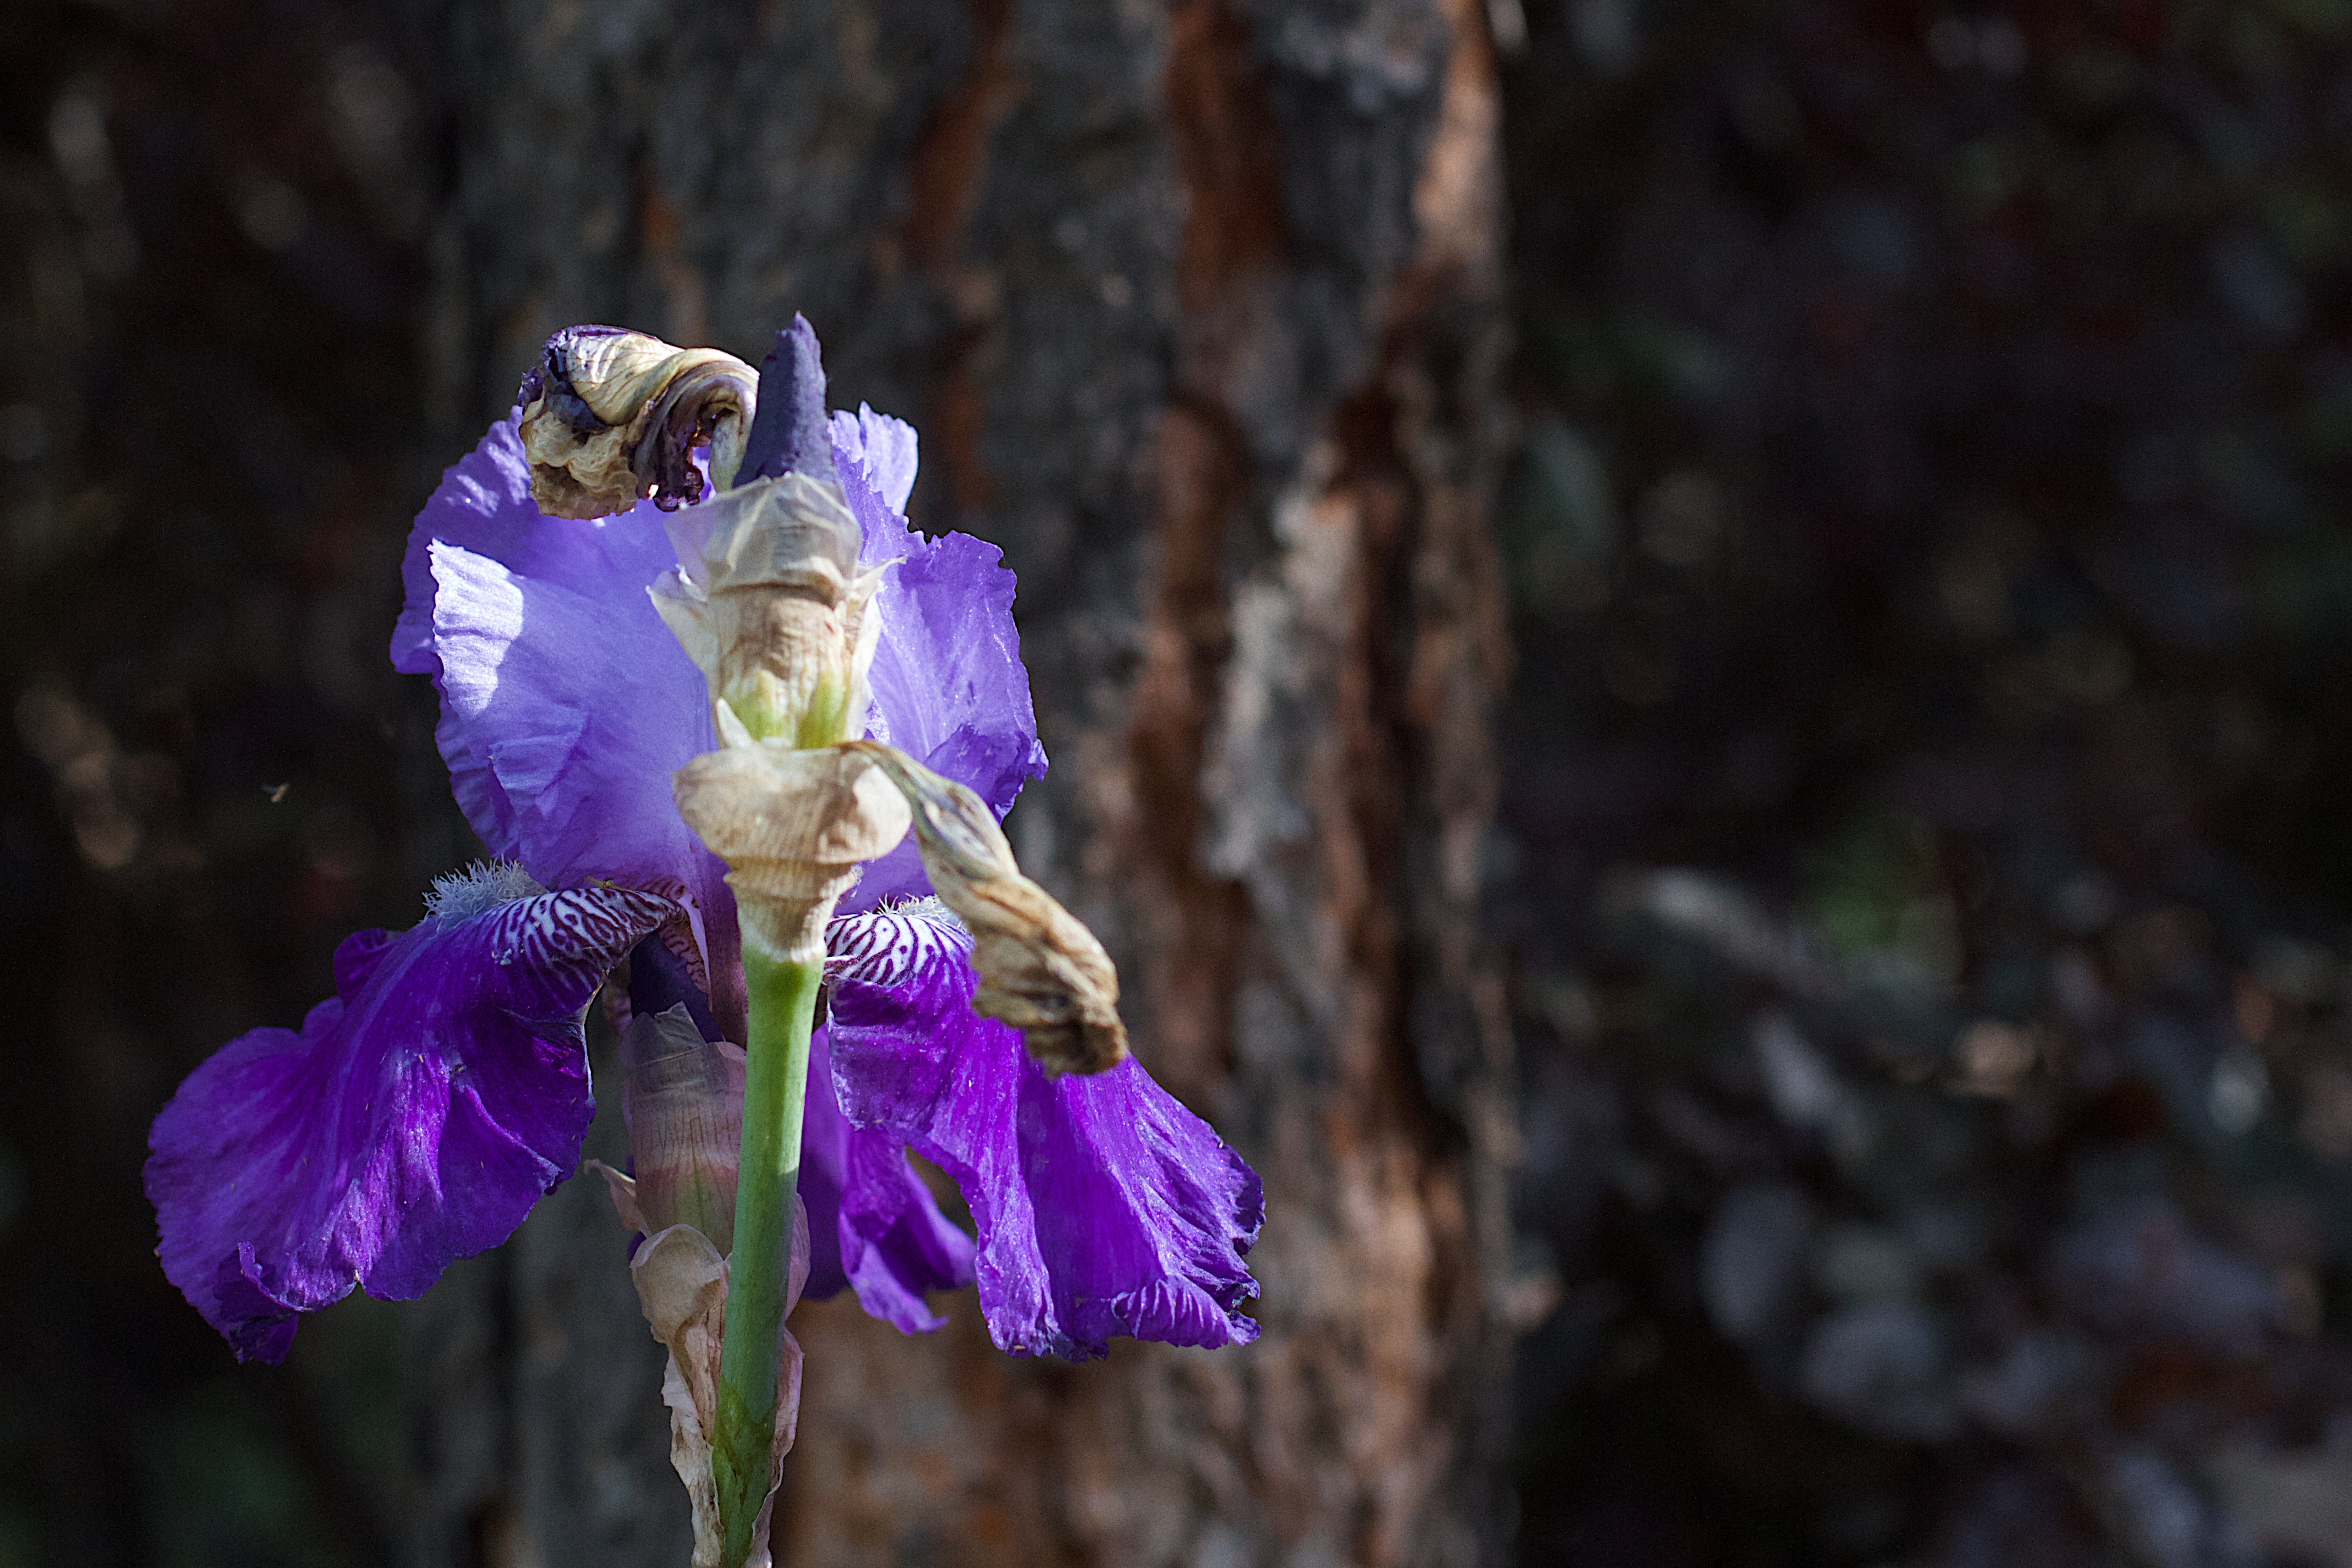
nature, blossom, plant, leaf, flower, spring, flora, wildflower, iris, eye, macro photography, flowering plant, land plant